Inverkeithing

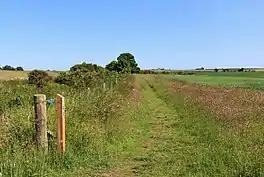
The medieval pilgrimage route through Inverkeithing is commemorated on the Fife Pilgrim Way.

The Keithing Burn flows from forest plantations to the northeast of the town between Dalgety Bay and Aberdour, past the railway junction, before falling into the Inner Bay of Inverkeithing Bay south of the town centre. The Inner Bay of Inverkeithing then joins Inverkeithing Bay, a bay of the Firth of Forth. The bay is home to Bottlenose Dolphins.